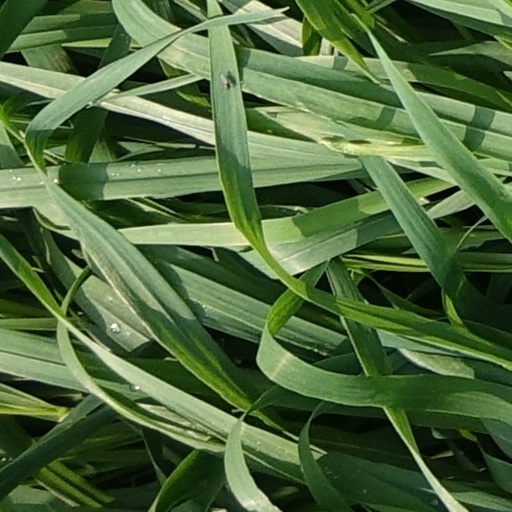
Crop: wheat